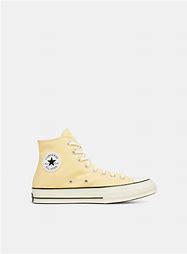
Brand: Converse
Model: Chuck 70 Hi Canvas